Robert H. Crabtree

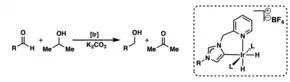
C4 coordinated imidazolylidene Iridium complex in transfer hydrogenation catalysis.

Crabtree has made significant contributions to the field of carbene chemistry, particularly in the exploration of mesoionic carbenes (MICs), or so called "abnormal carbenes". These carbenes, offer advantages as ligand systems in organometallic complexes and catalytic applications. Unlike C2 coordinated imidazolylidenes, mesoionic carbenes possess only charge-separated electronic resonance structures, allowing for greater adaptability to metal centers within catalytic cycles. Crabtree has developed novel methods for generating and isolating abnormal carbenes, providing insights into their structures and stability under different conditions. Notably, he introduced the first example of an abnormal carbene complex incorporating an iridium complex with a C4 coordinated imidazolylidene, which found application in transfer hydrogenation catalysis.